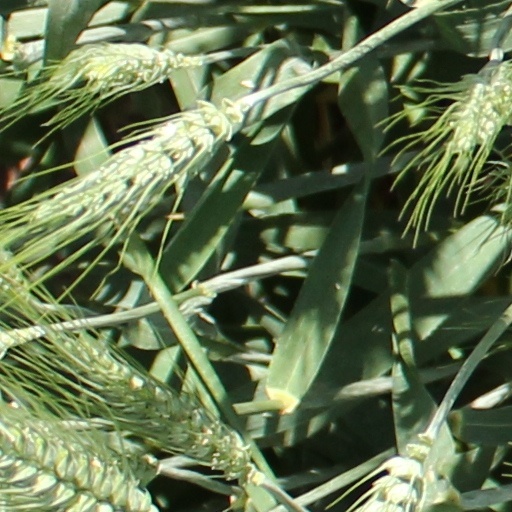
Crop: wheat